Fort Smith National Historic Site

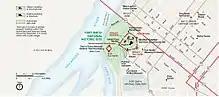
Fort Smith park map

The site includes the second historic fort constructed at this place. In addition, located on the grounds are the foundation remains of the first Fort Smith (1817–1824), the commissary building (c. 1838) and a reconstruction of the gallows used by the federal court. A walking trail along the Arkansas River includes wayside exhibits on the Trail of Tears.